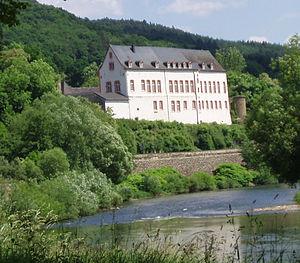
Bollendorf est une localité et commune allemandes situées dans l'arrondissement d'Eifel-Bitburg-Prüm du Land de Rhénanie-Palatinat.